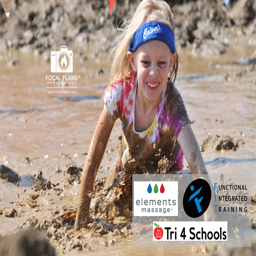
is there anything better than splashing in the mud ?